Shawinigan

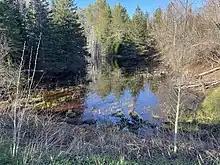
Lac-Pratte, 3 km south of the Lac-à-la-Tortue Ecological Reserve

For decades, the local pulp and paper, chemical and textile industries created thousands of jobs and stimulated city growth (see Sketch Map of Urban in Shawinigan, 1899-1951).